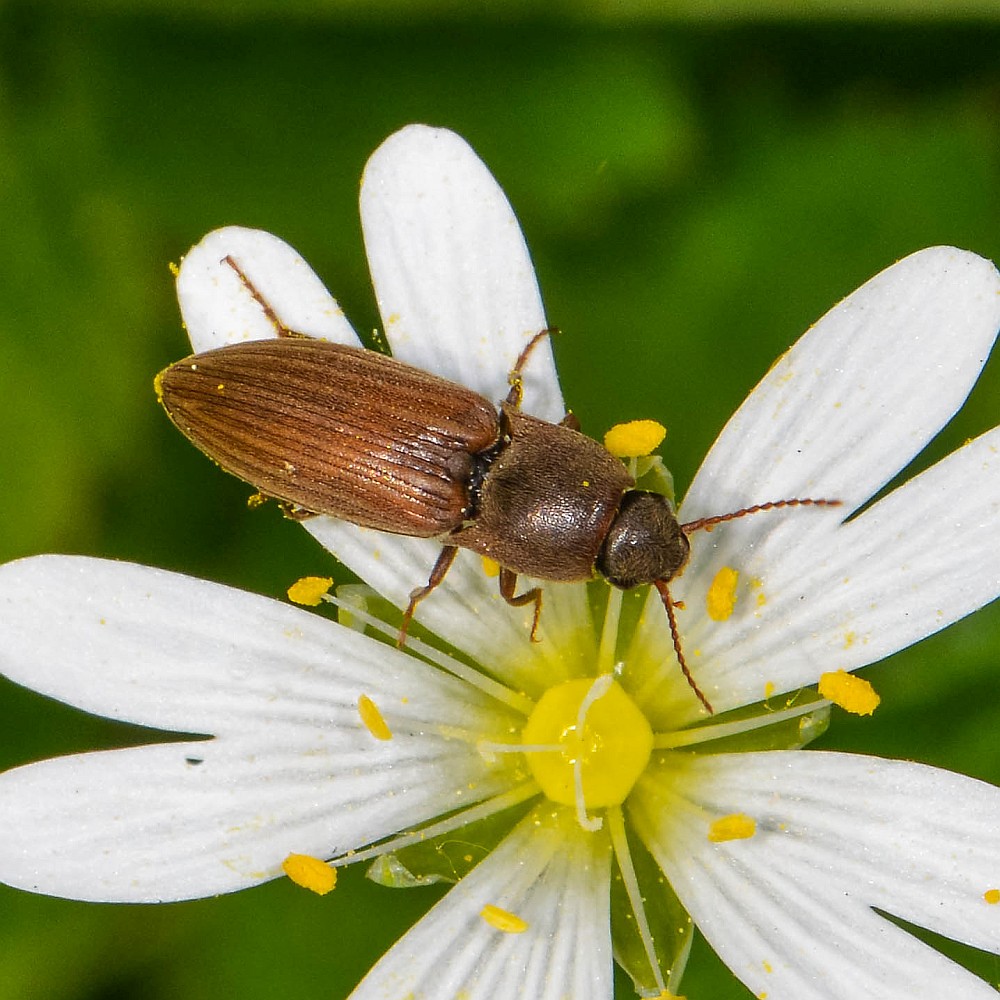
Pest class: clickbeetles_wireworms